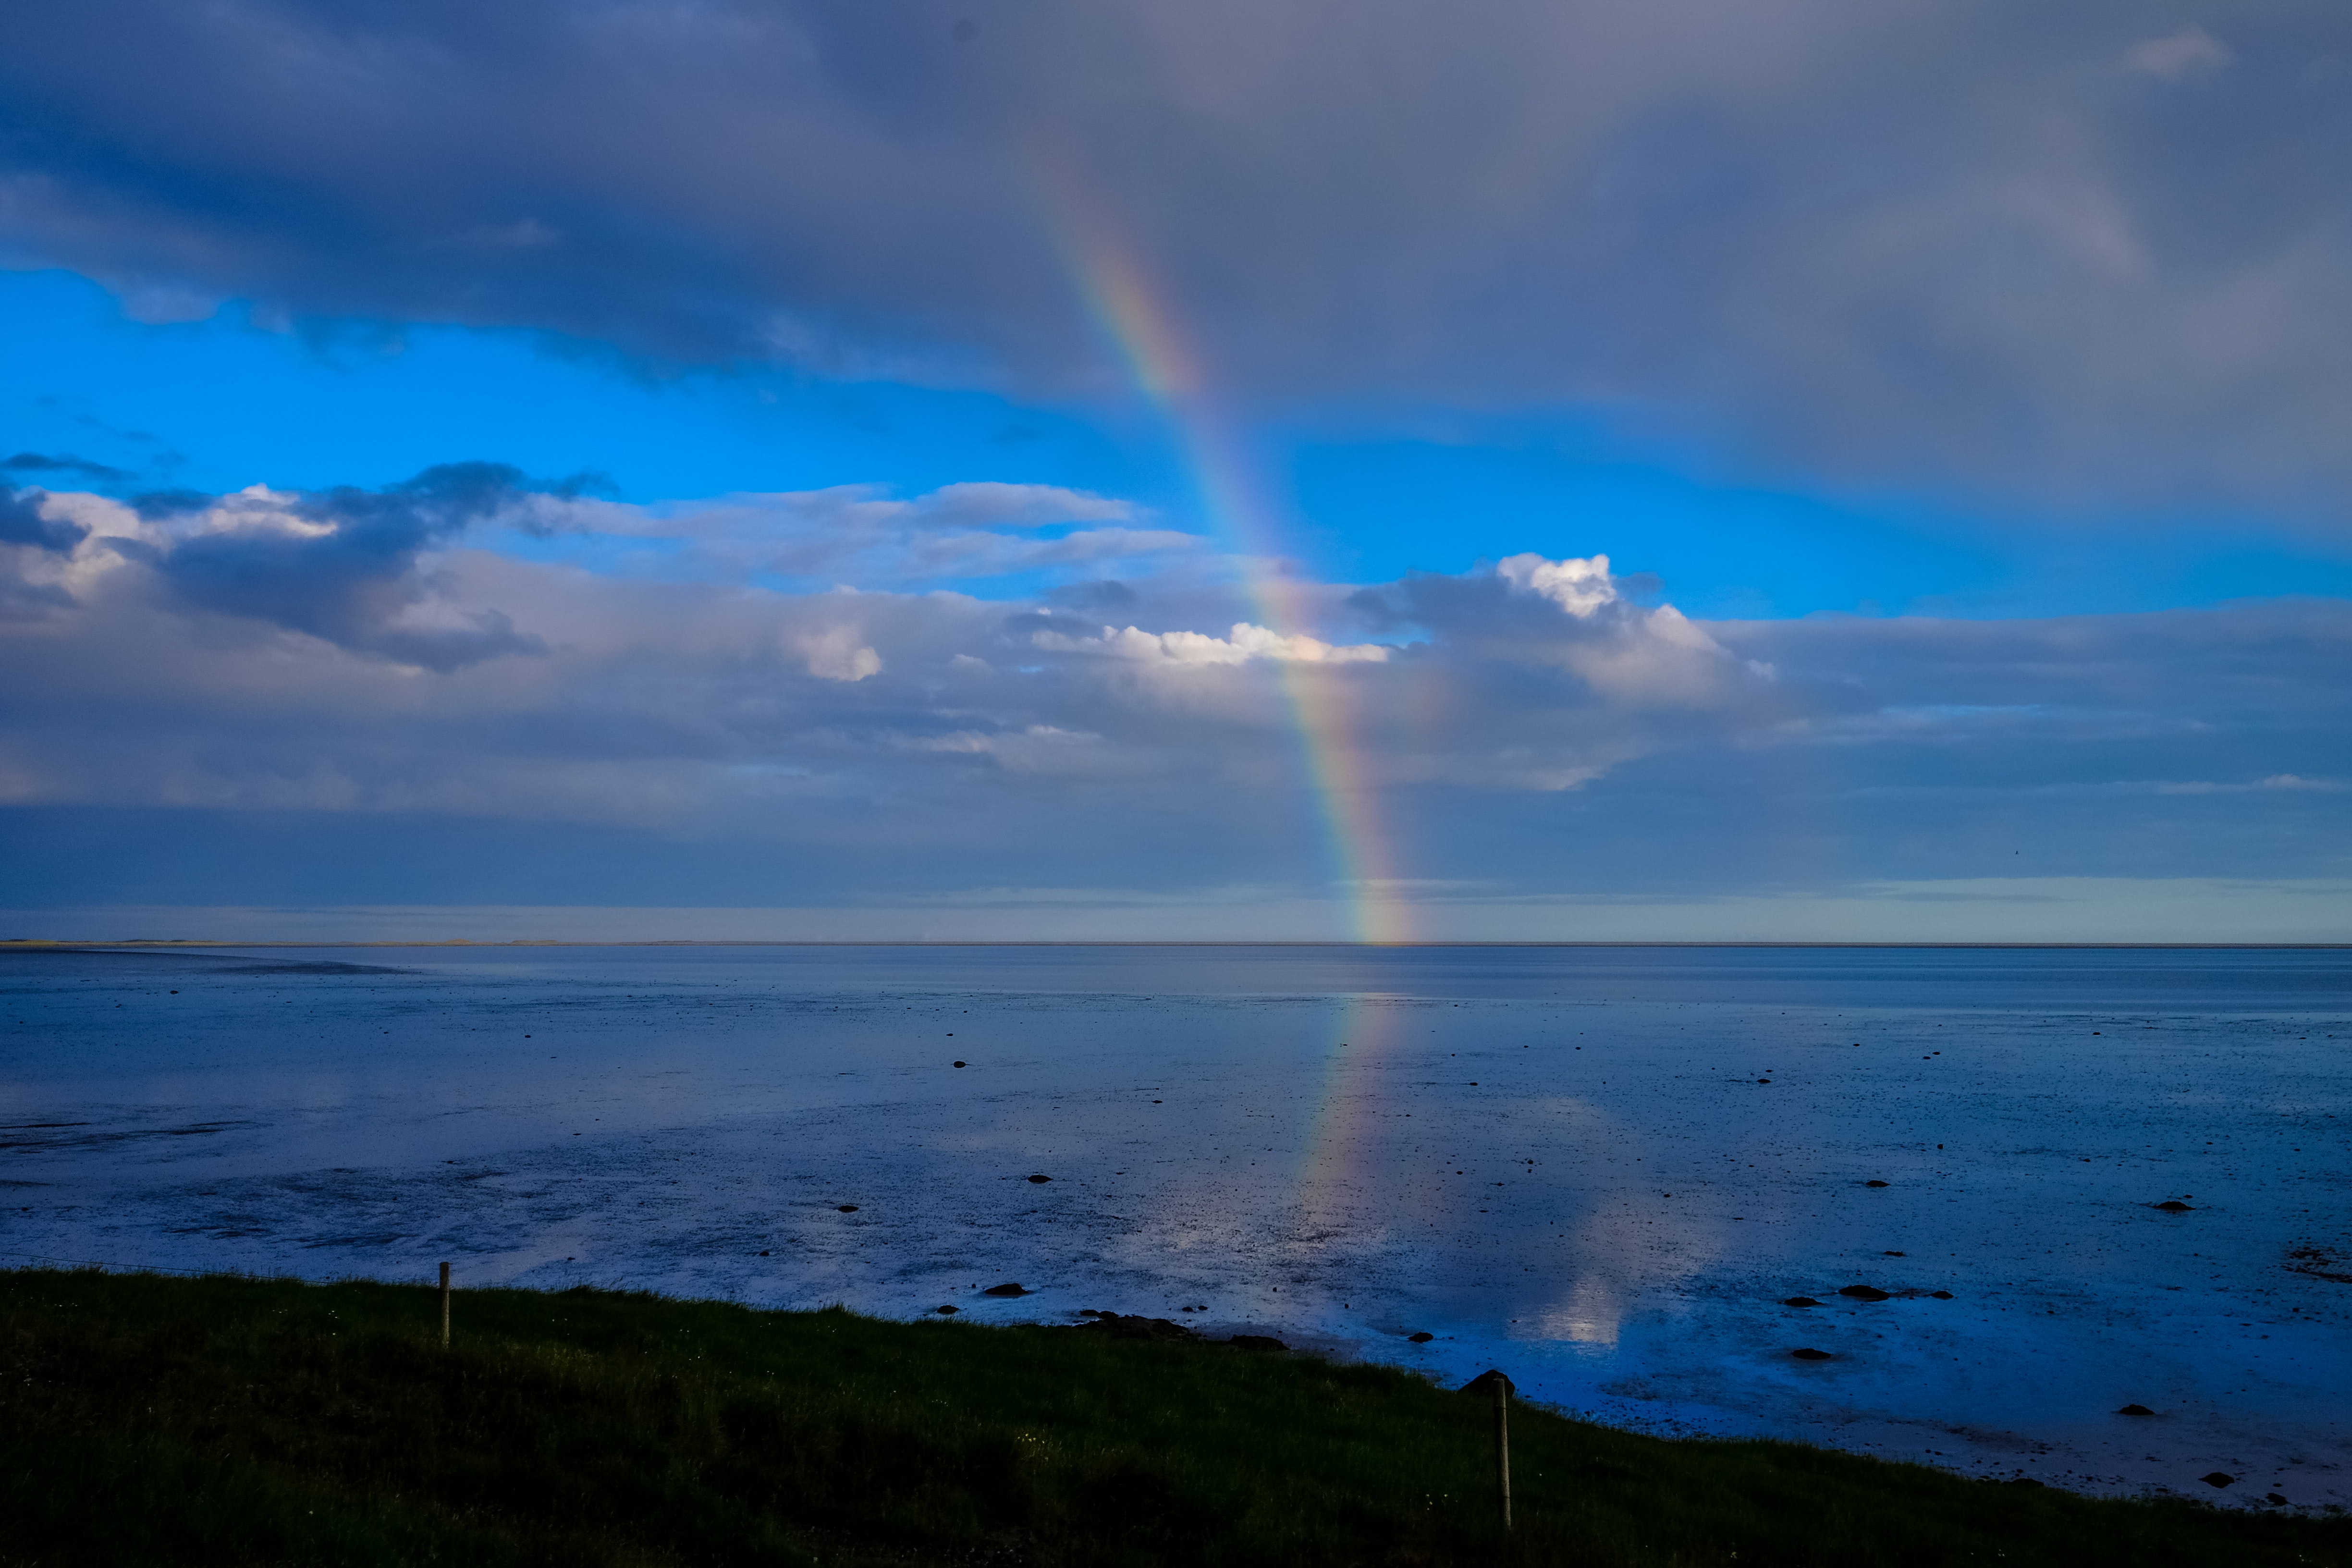
sky, rainbow, cloud, blue, sea, natural landscape, horizon, ocean, meteorological phenomenon, water, coast, atmosphere, shore, sound, evening, landscape, sunlight, cumulus, coastal and oceanic landforms, beach, wave, bay, vacation, reflection, loch, headland, dawn